Shoulder (road)

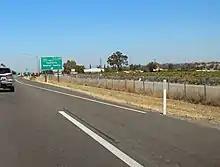
A break in the shoulder line is used by California to warn of upcoming freeway exits in foggy areas

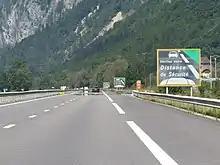
French highway, with dashed shoulder markings and sign explaining their significance

In the United Kingdom, usage of the hard shoulder is known as "hard shoulder running". A pilot project on an stretch of the M42 motorway, near Birmingham, began in September 2006. Active traffic management with special signage, new laybys and a controlled variable speed limit have been put in place to improve safety. This has proved very successful, with journey times decreasing by 26% northbound and 9% southbound. Drivers can also better predict their journey times as the variability decreased by 27%. The average accident rate dropped from 5.2 to 1.5 per month. It has also proved popular with motorists, 60% of whom want to see it expanded to other English motorways. This 'smart motorway' system has been expanded to the M6, M1 and M25, as well as parts of the M60 and M62.